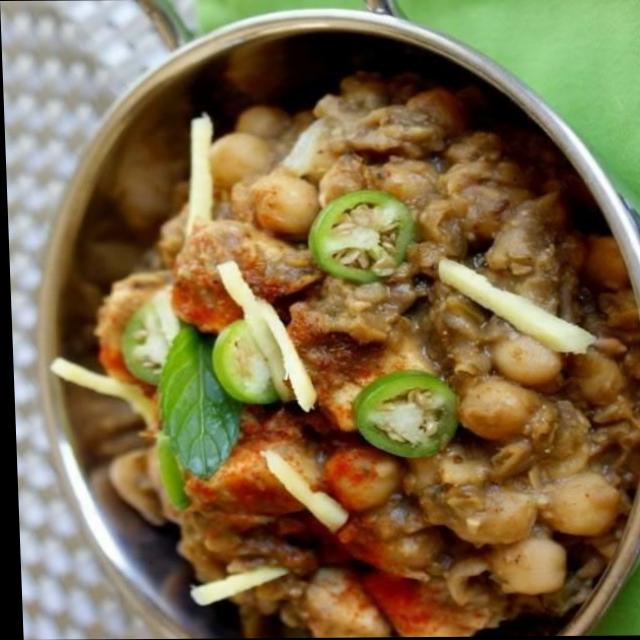
Dish: chole